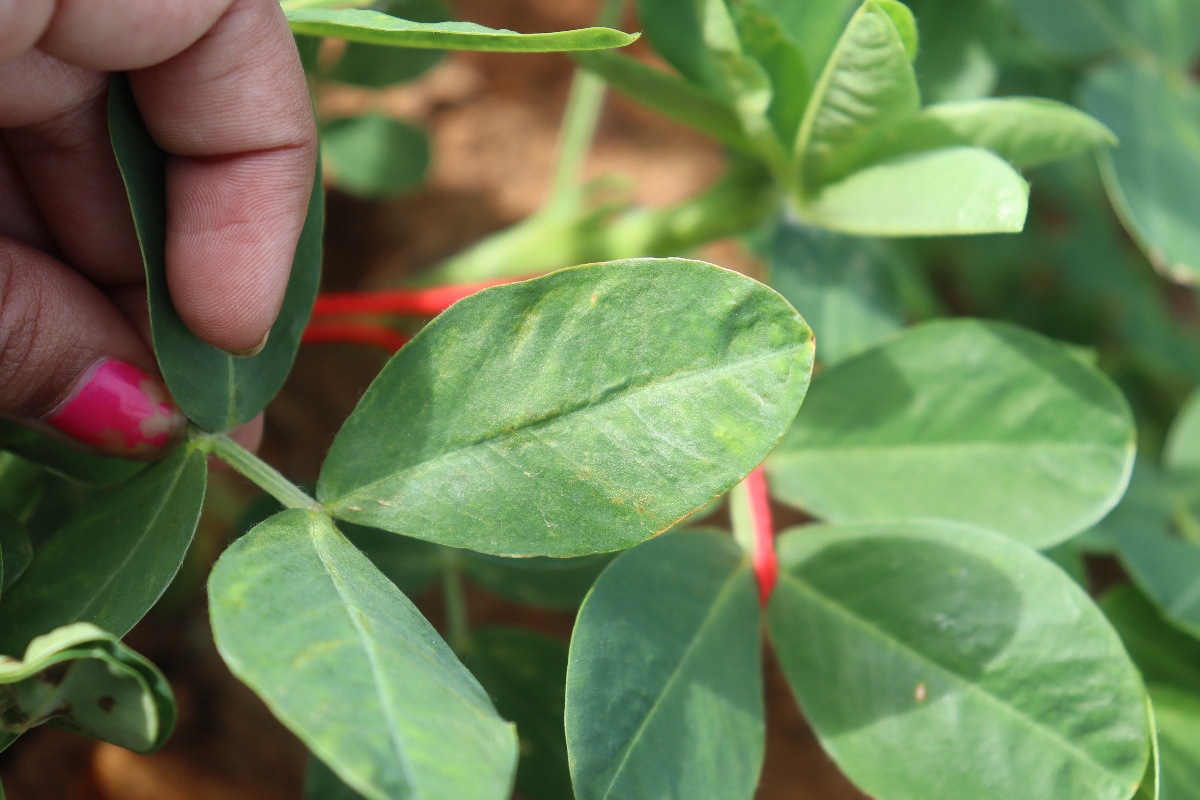
Label: healthy leaf